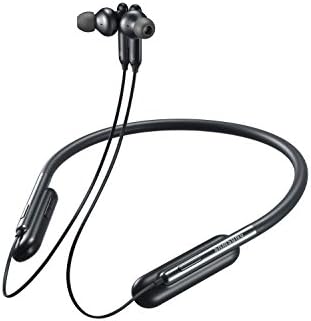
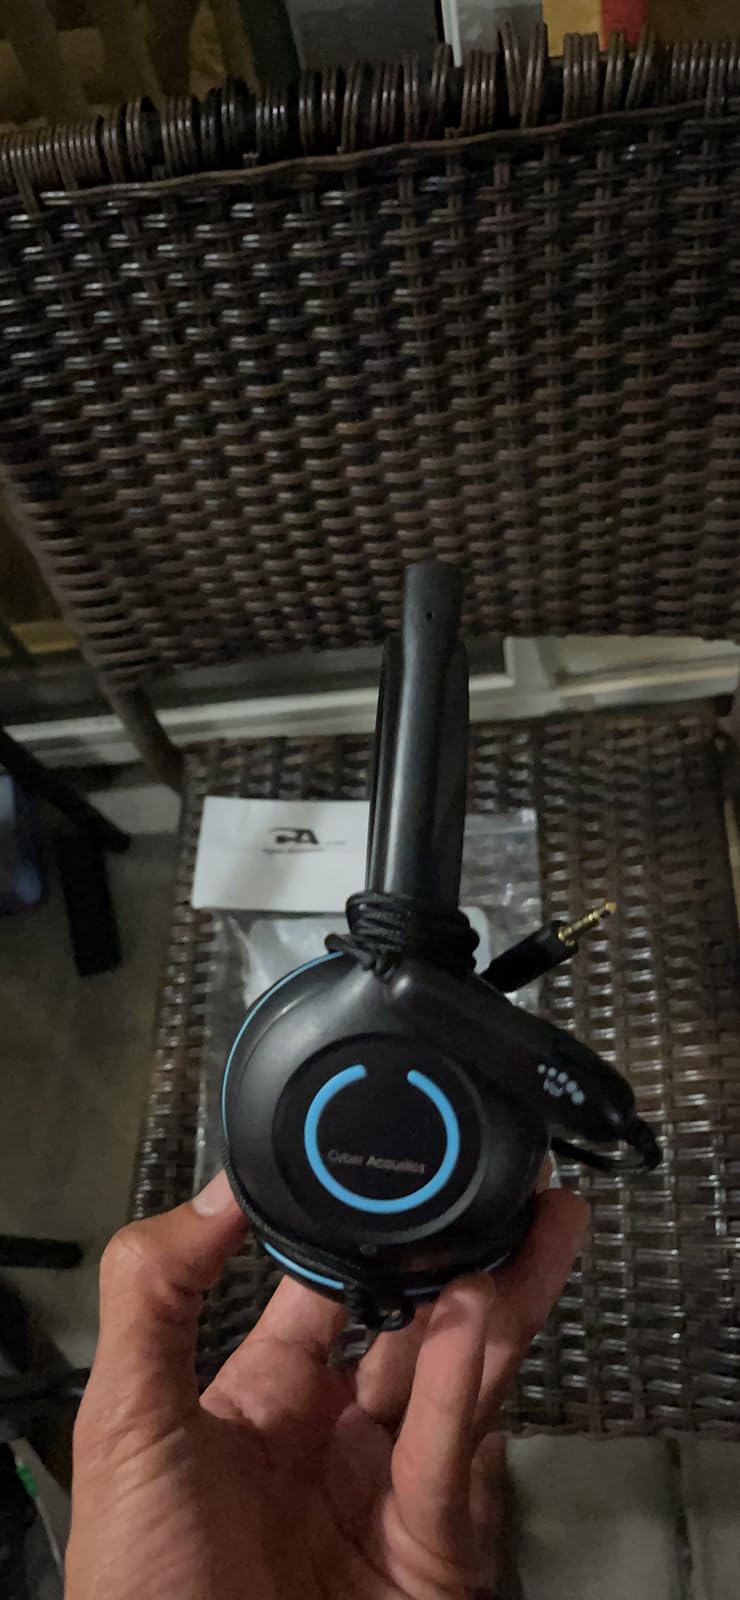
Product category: headphones
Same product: no